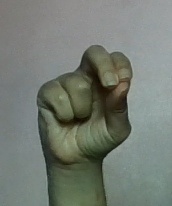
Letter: gaaf